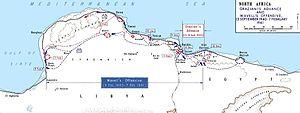
La participation de l'Italie à la Seconde Guerre mondiale était caractérisée par un cadre complexe d'idéologie, de politique et de diplomatie, tandis que ses actions militaires étaient souvent fortement influencées par des facteurs externes. L'Italie a rejoint la guerre en tant que l'une des puissances de l'Axe en 1940, lors de la reddition de la France, avec un plan de concentration des forces italiennes en vue d'une offensive majeure contre l'Empire britannique en Afrique et au Moyen-Orient, tout en s'attendant à l'effondrement du Royaume-Uni sur le théâtre européen. Les Italiens ont bombardé la Palestine mandataire, envahi l'Égypte et occupé le Somaliland britannique en remportant ses premiers succès. Cependant, les actions allemandes et japonaises en 1941 ont conduit respectivement à l'entrée de l'Union soviétique et États-Unis dans la guerre, ruinant ainsi le plan italien et reportant indéfiniment l'objectif de forcer la Grande-Bretagne à accepter un traité de paix négocié.
L'invasion italienne de l'Égypte est une offensive italienne contre les Britanniques, le Commonwealth et les forces françaises libres lors de la Seconde Guerre mondiale, menée du 9 septembre 1940 au 16 septembre 1940. Il s'agit de la première offensive menée par les Italiens en Afrique du Nord, correspondant au début de la guerre du désert.